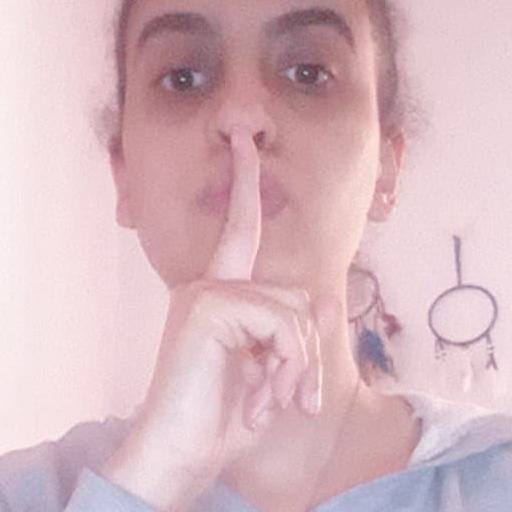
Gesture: mute